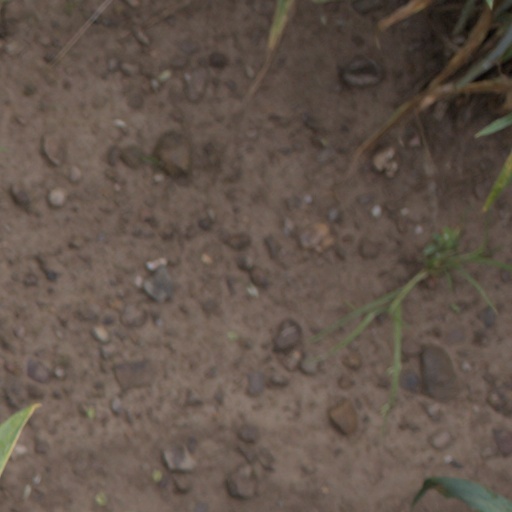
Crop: wheat